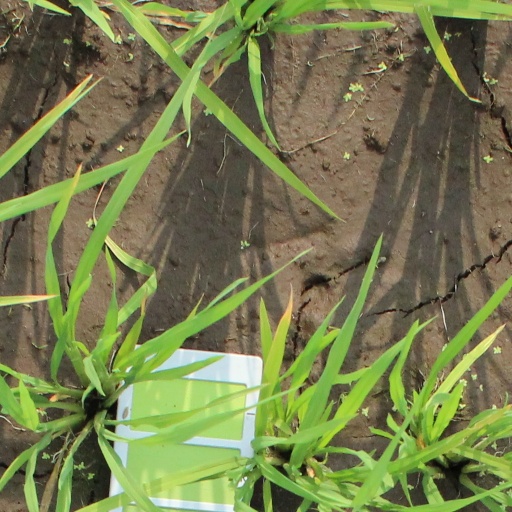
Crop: rice